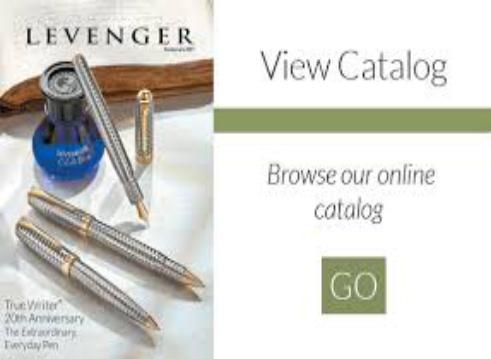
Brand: levenger
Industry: Necessities